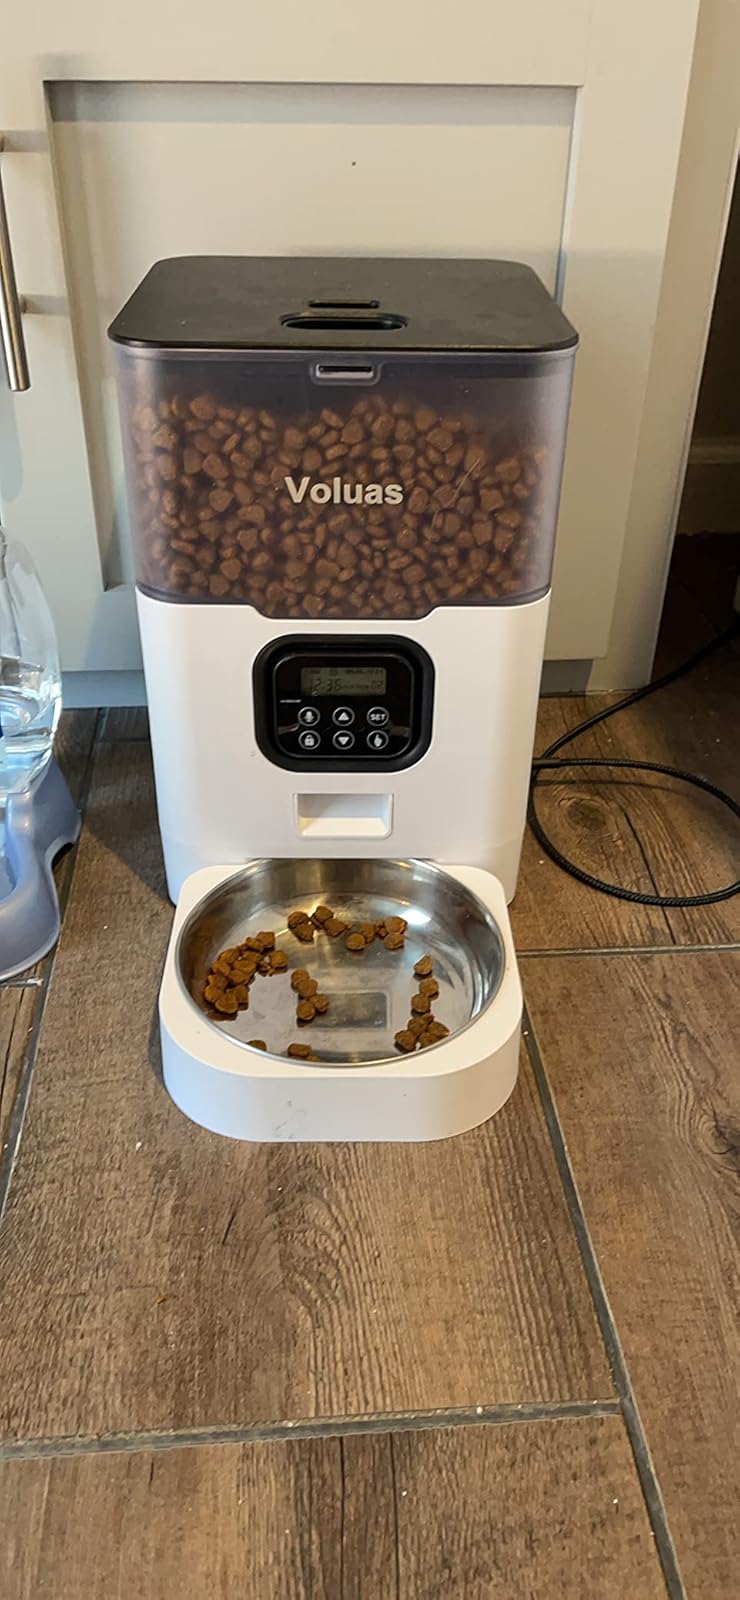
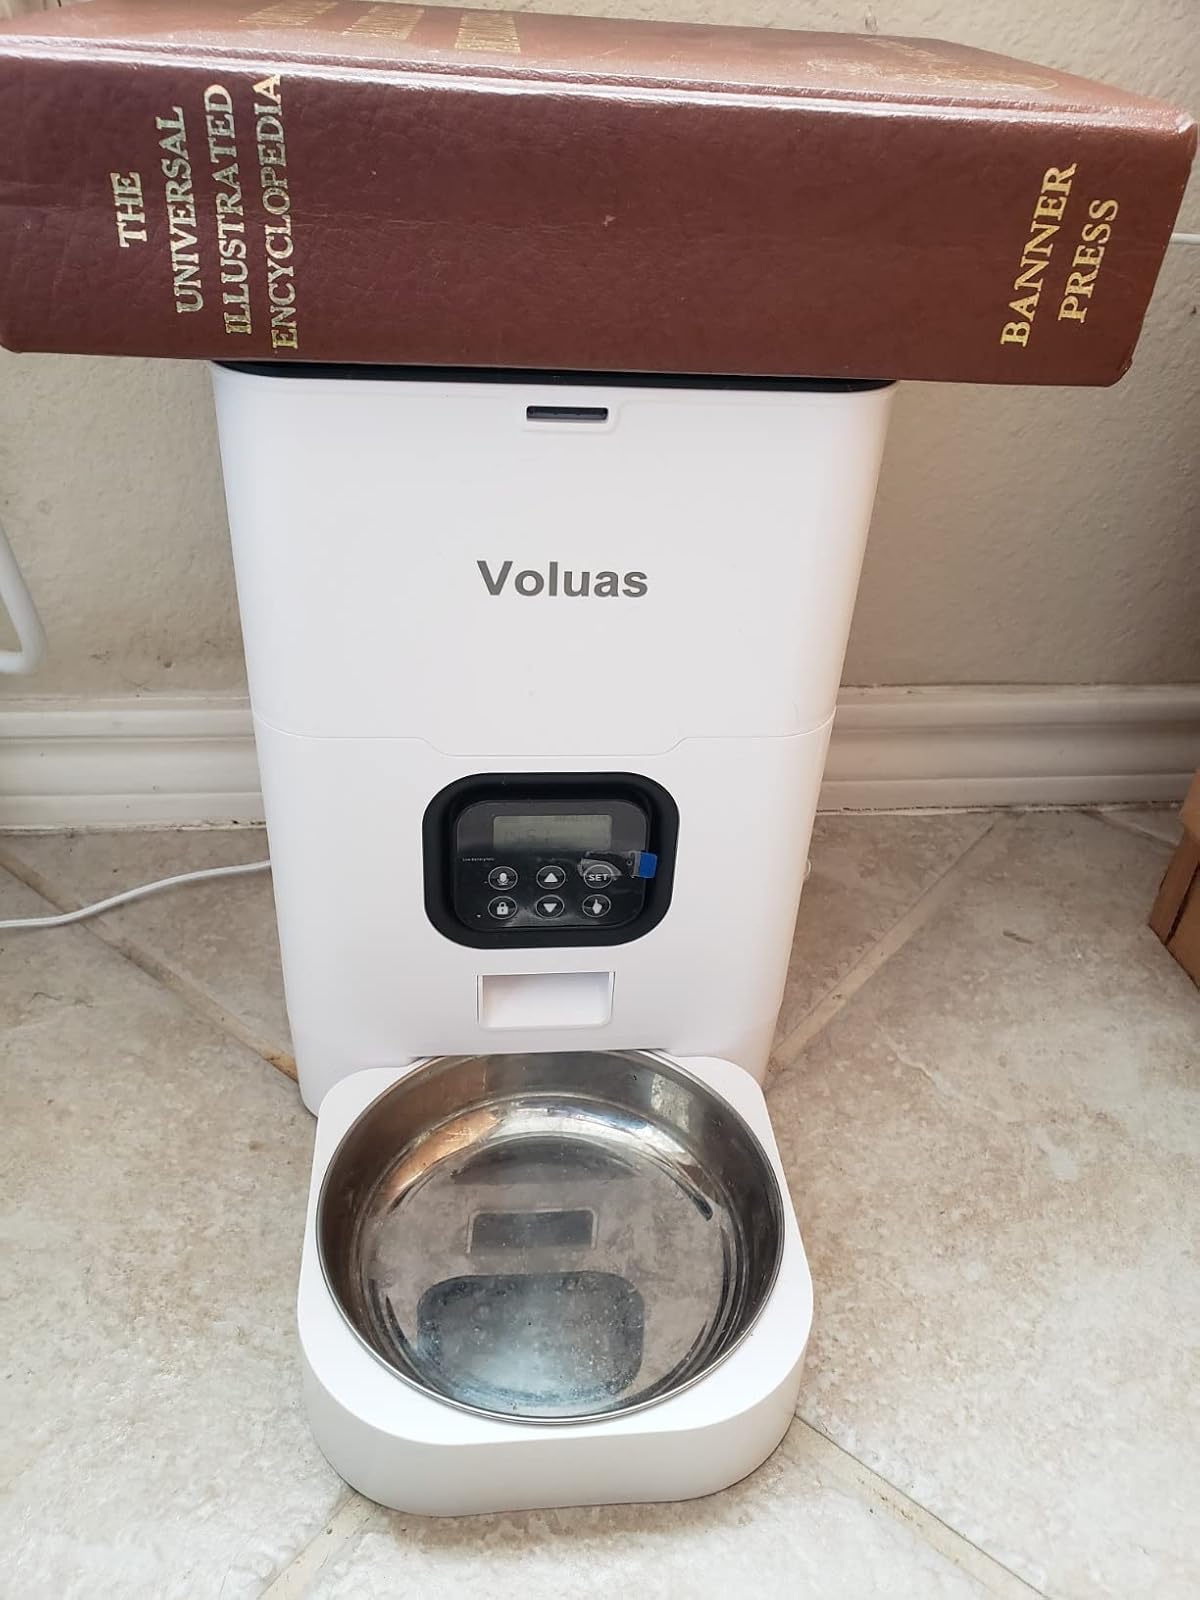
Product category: items_feeder
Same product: no